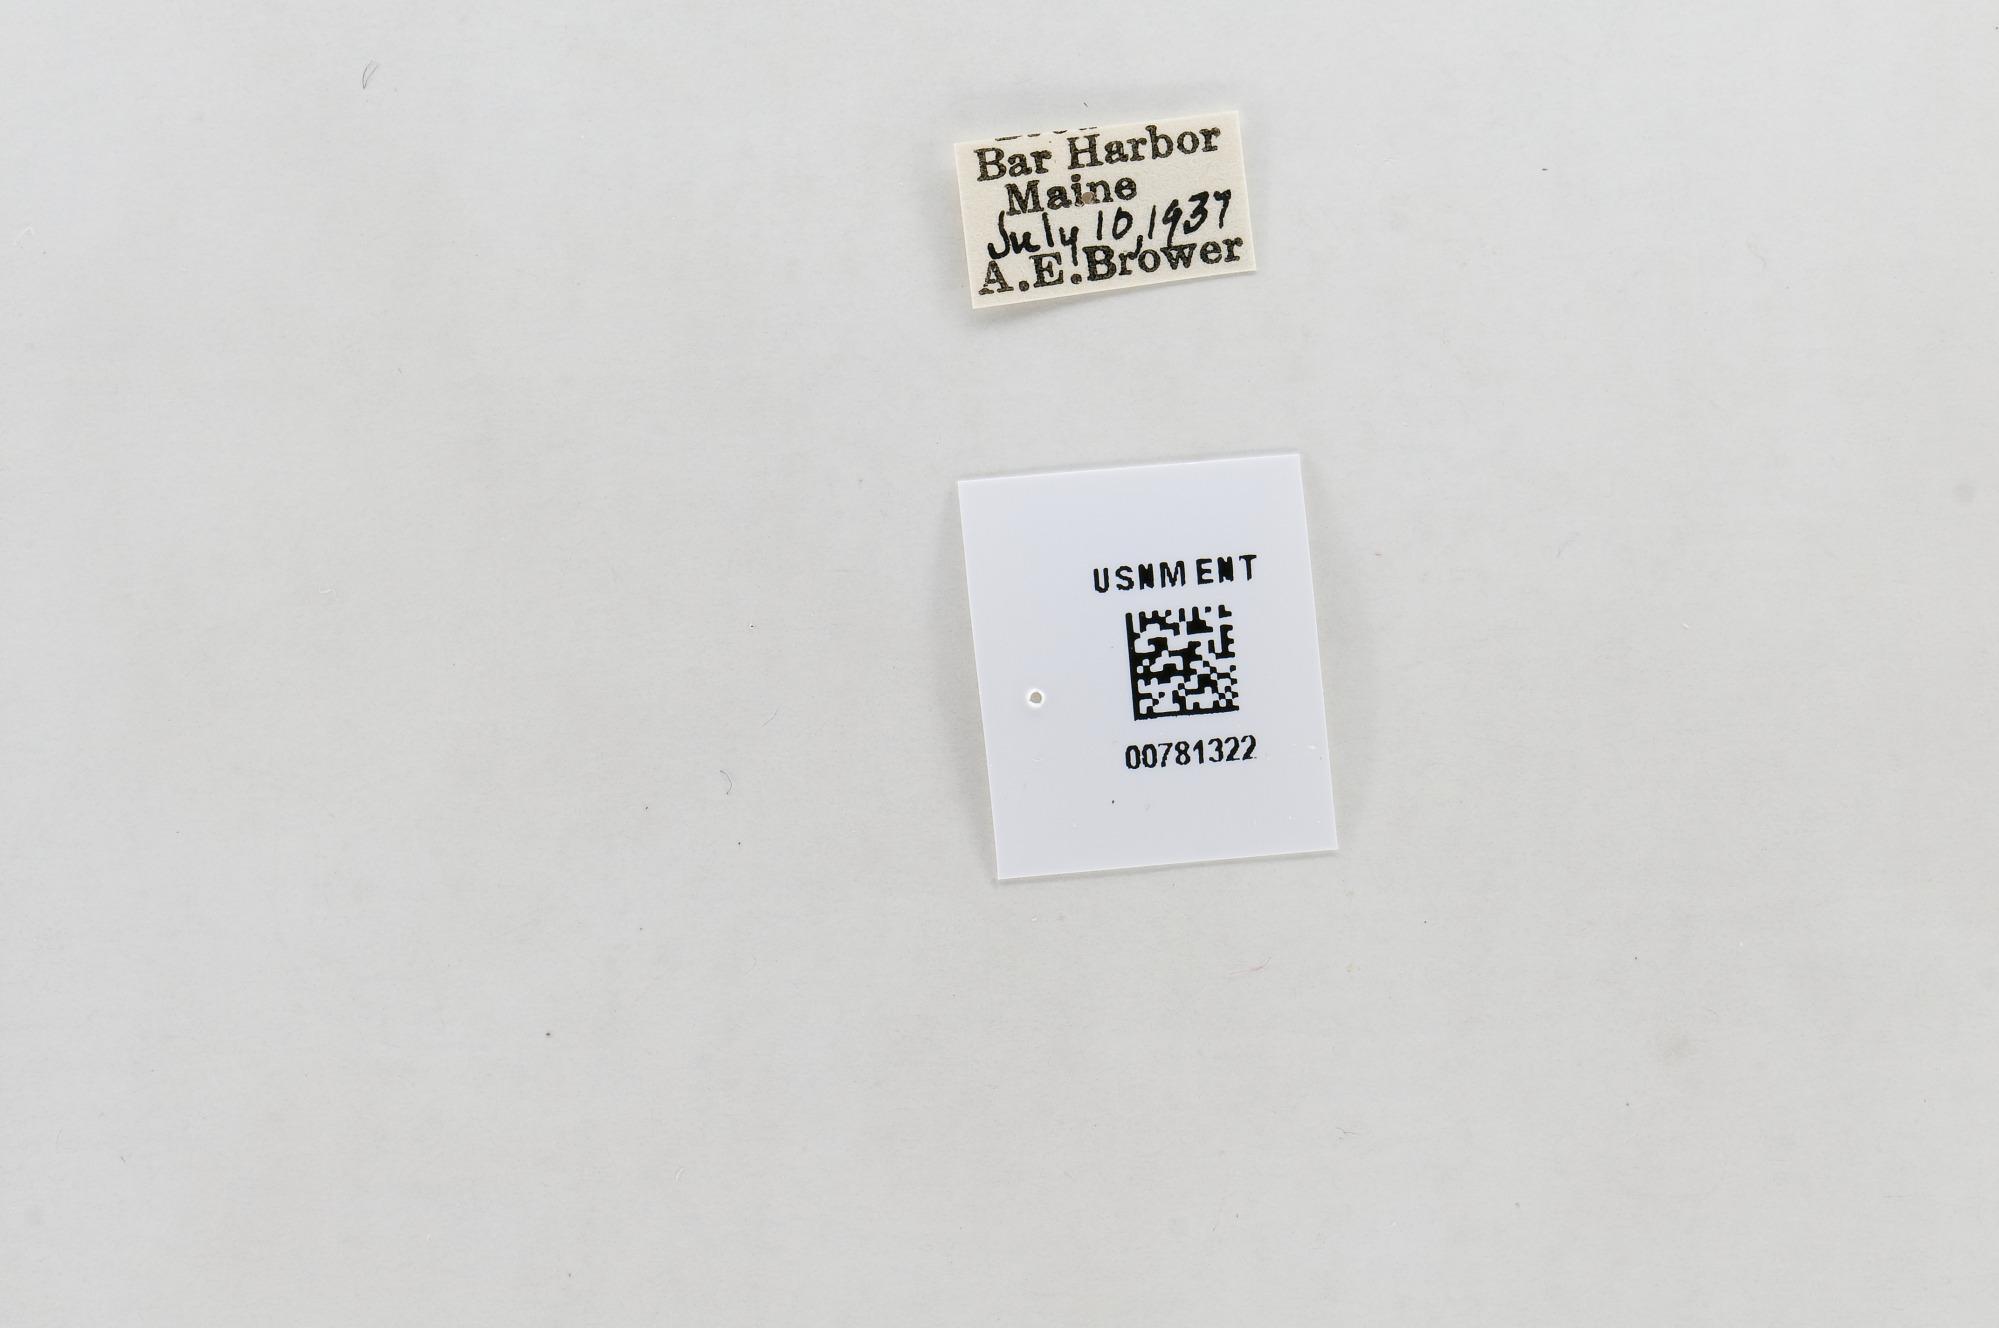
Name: Colias interior
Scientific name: Colias interior
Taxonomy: Animalia, Arthropoda, Hexapoda, Insecta, Lepidoptera, Pieridae, Coliadinae